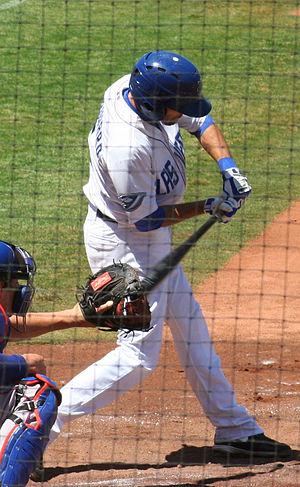
Christopher Michael Woodward est un joueur de champ intérieur, principalement joueur d'arrêt-court, qui évolue de 1999 à 2011 dans la Ligue majeure de baseball.